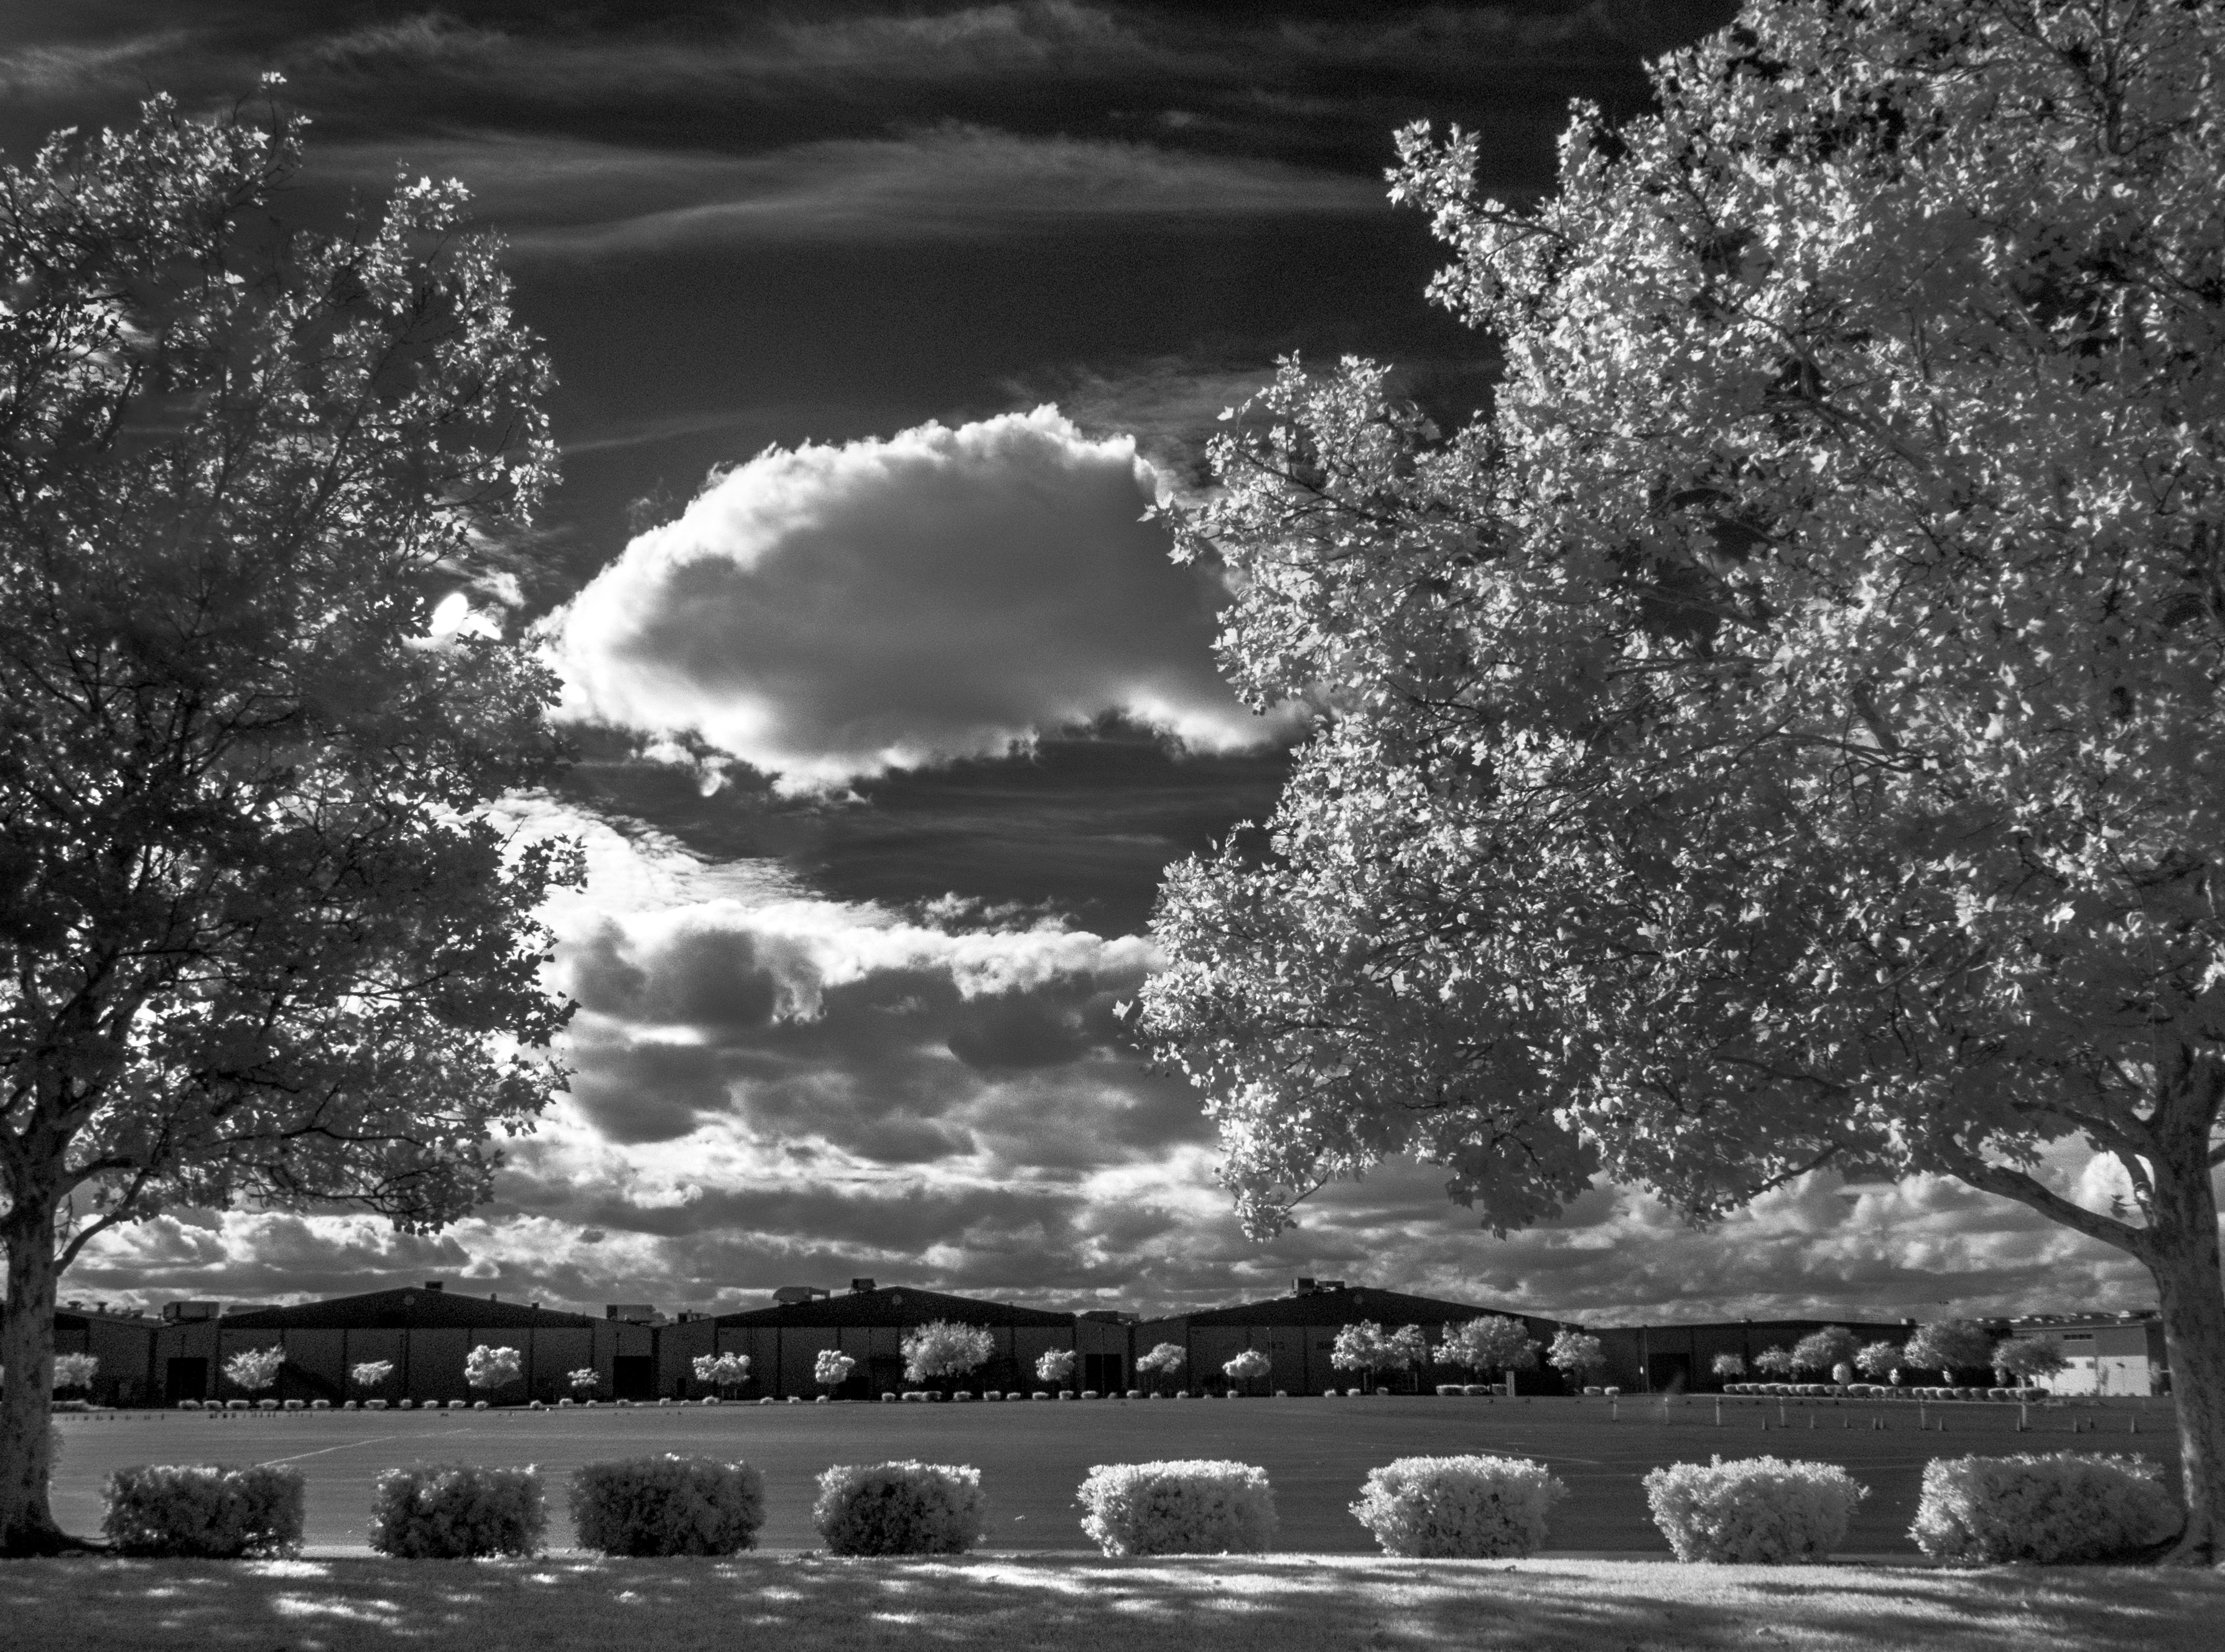
tree, nature, cloud, black and white, plant, photography, sunlight, morning, flower, reflection, darkness, black, monochrome, trees, clouds, shrubs, sacramento, northhighlands, monochrome photography, woody plant